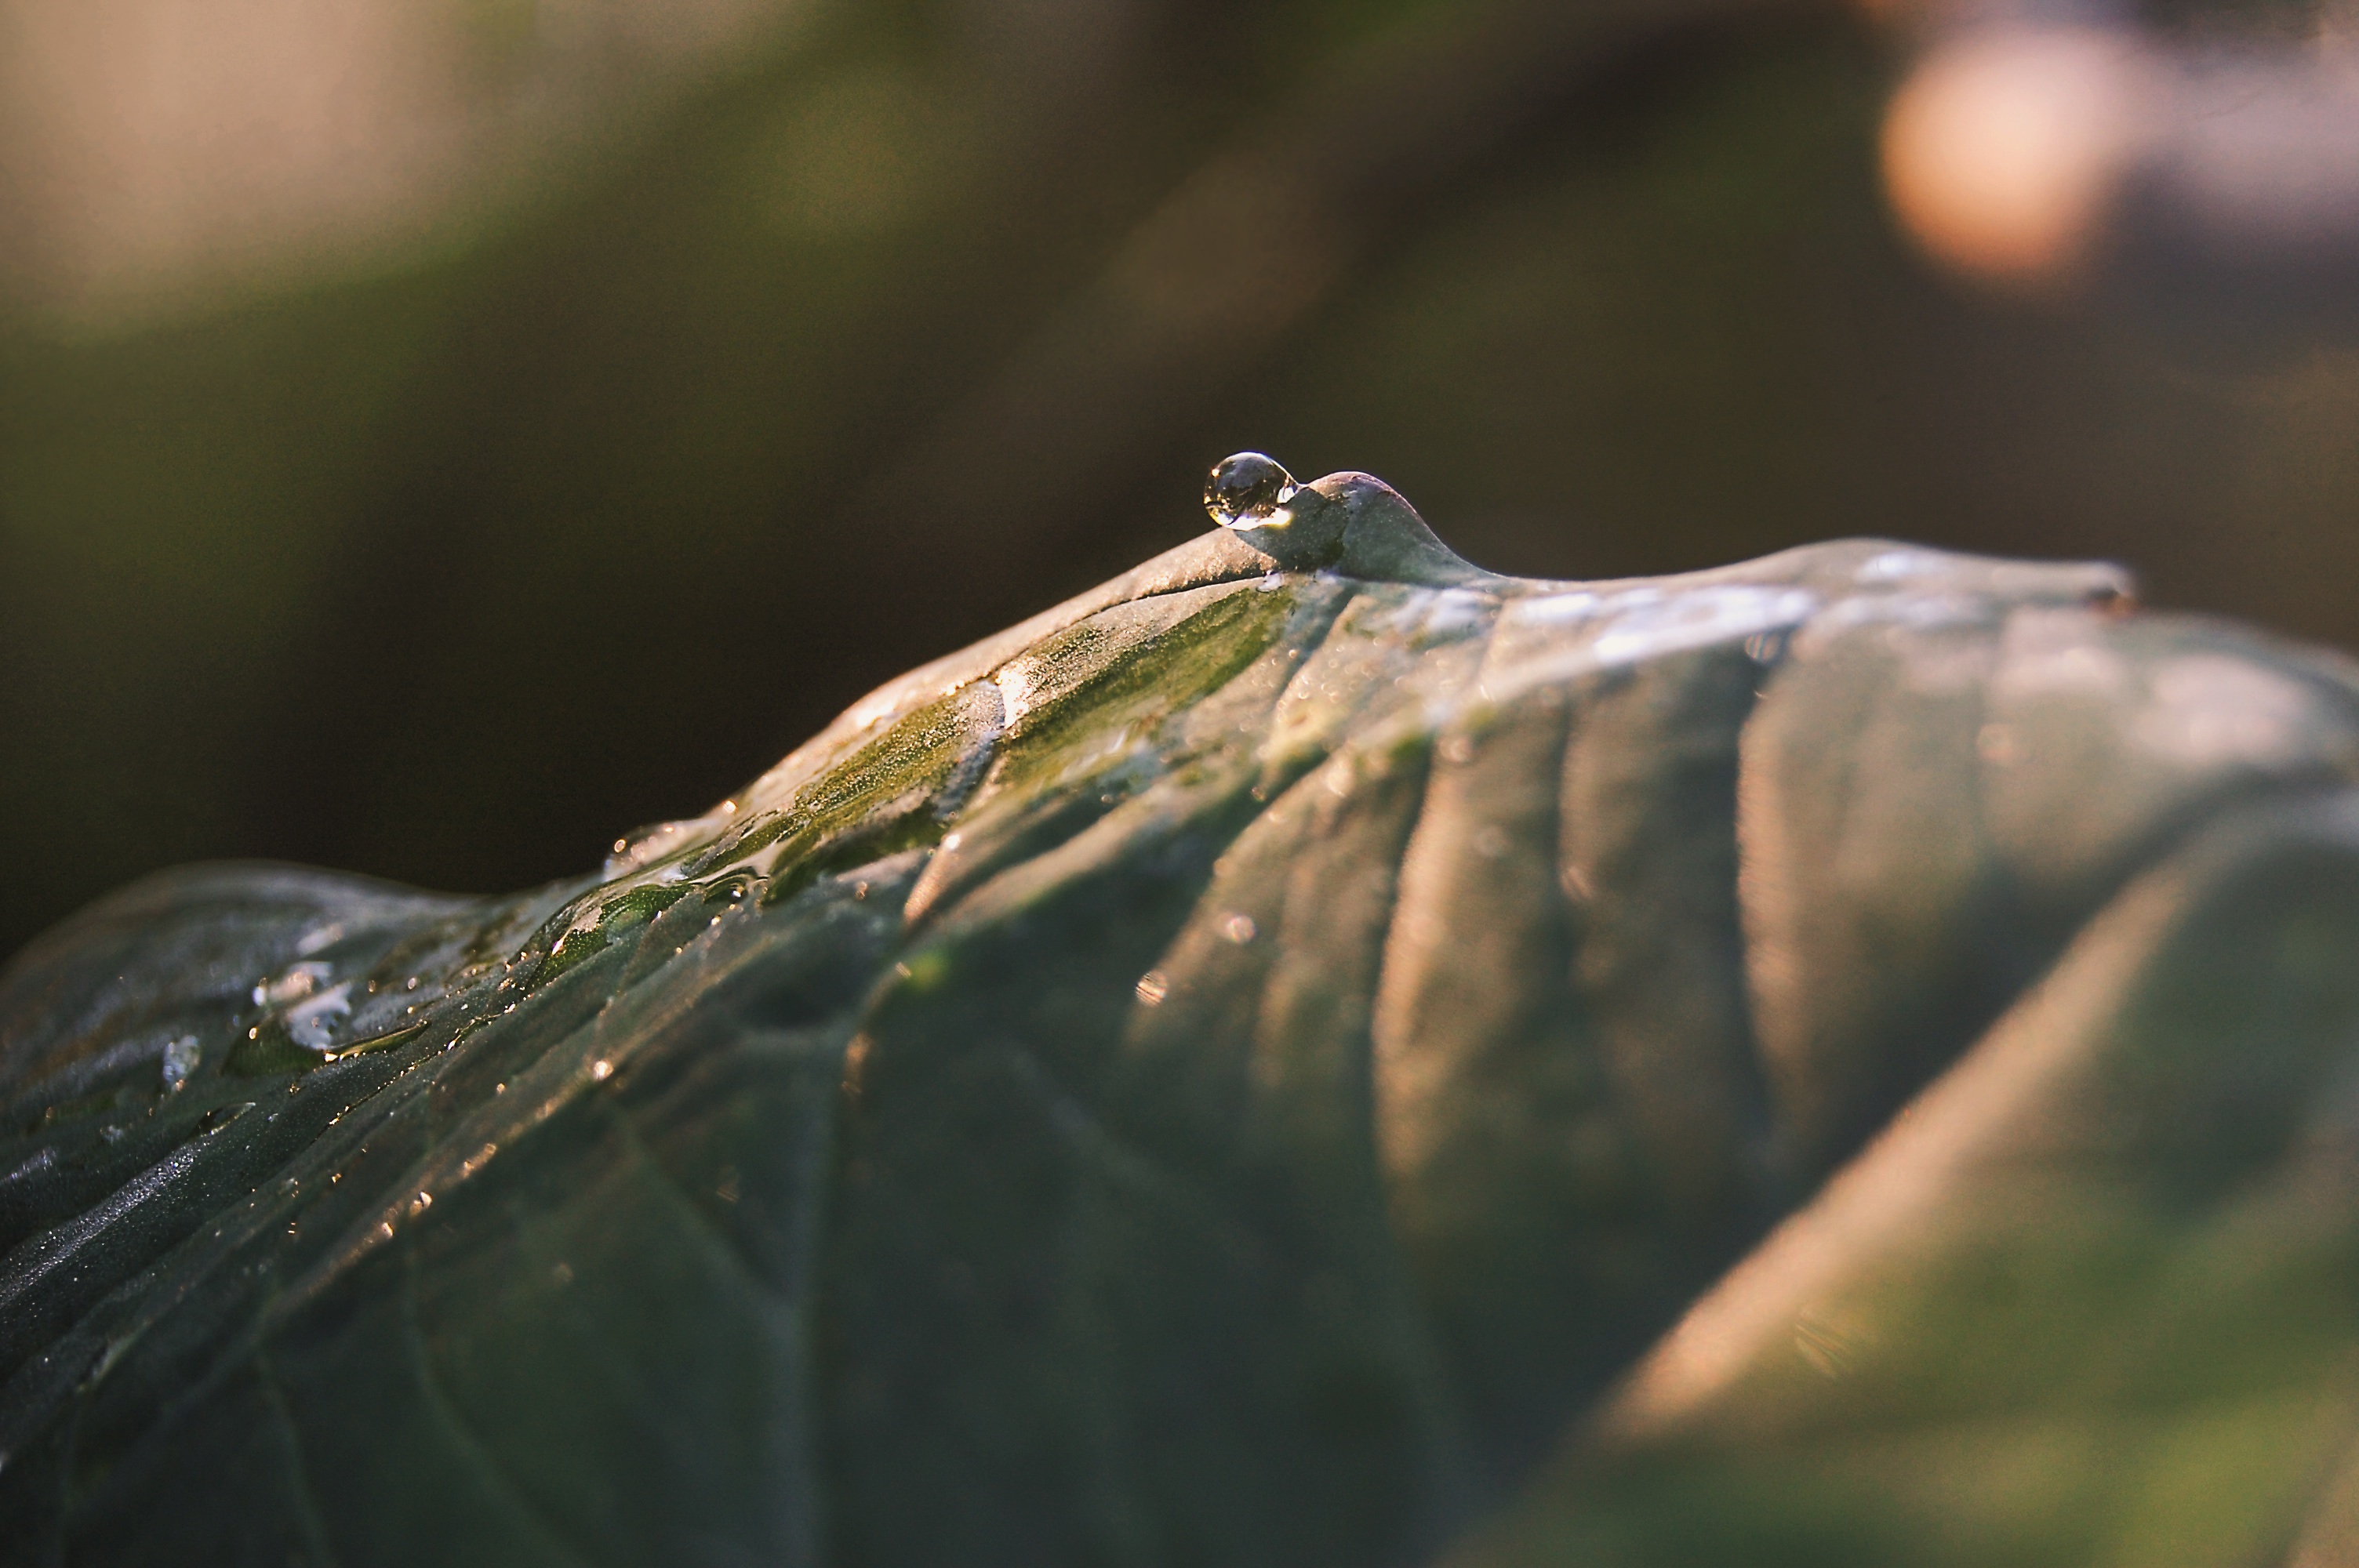
nature, photography, leaf, flower, fly, wildlife, green, insect, flora, fauna, invertebrate, close up, macro photography, true bugs